Bradford Industrial Museum

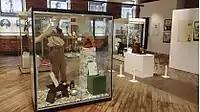
Temporary Exhibition Space

There are living history events, family activity days, and a yearly Victorian-style Christmas craft market. There are regular temporary exhibitions; in 2003, for example, there was a motorcycle exhibition, and in 2009 there was a rag-rug display. There are educational workshops for school and other groups, including Victorian classroom, World War II classroom and washday sessions.